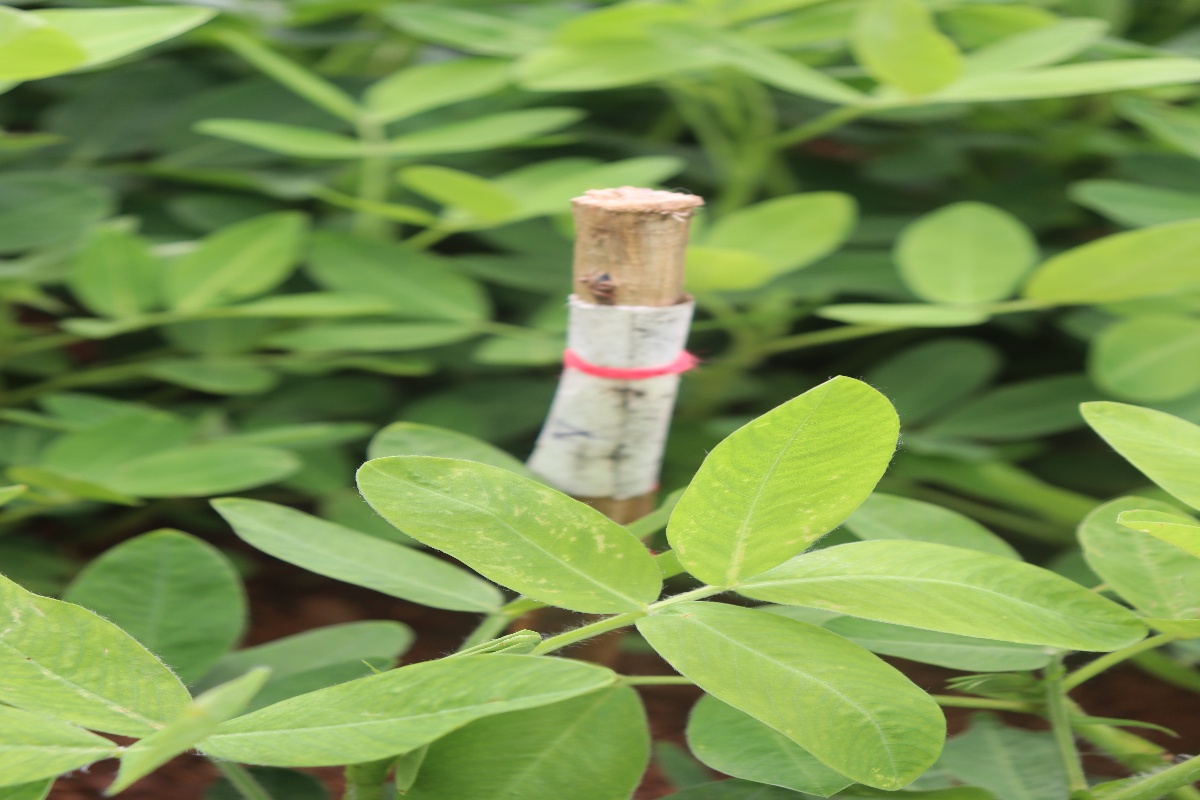
Label: healthy leaf